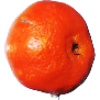
Label: clementine